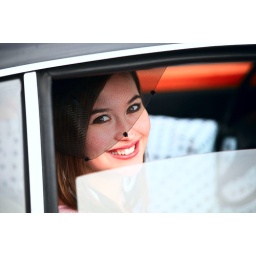
girl in a car